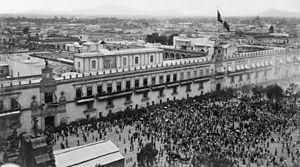
Le drapeau du Mexique est le drapeau national et le pavillon national du Mexique. Ce drapeau tricolore est rectangulaire de proportions 4/7 à bandes verticales vert, blanc et rouge de même taille. En son centre, sur la bande blanche, figurent les armes du Mexique, représentant un aigle mexicain perché sur un figuier de Barbarie, dévorant un serpent.